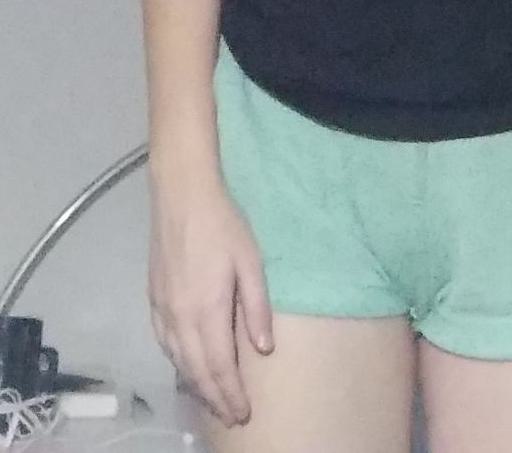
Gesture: no_gesture